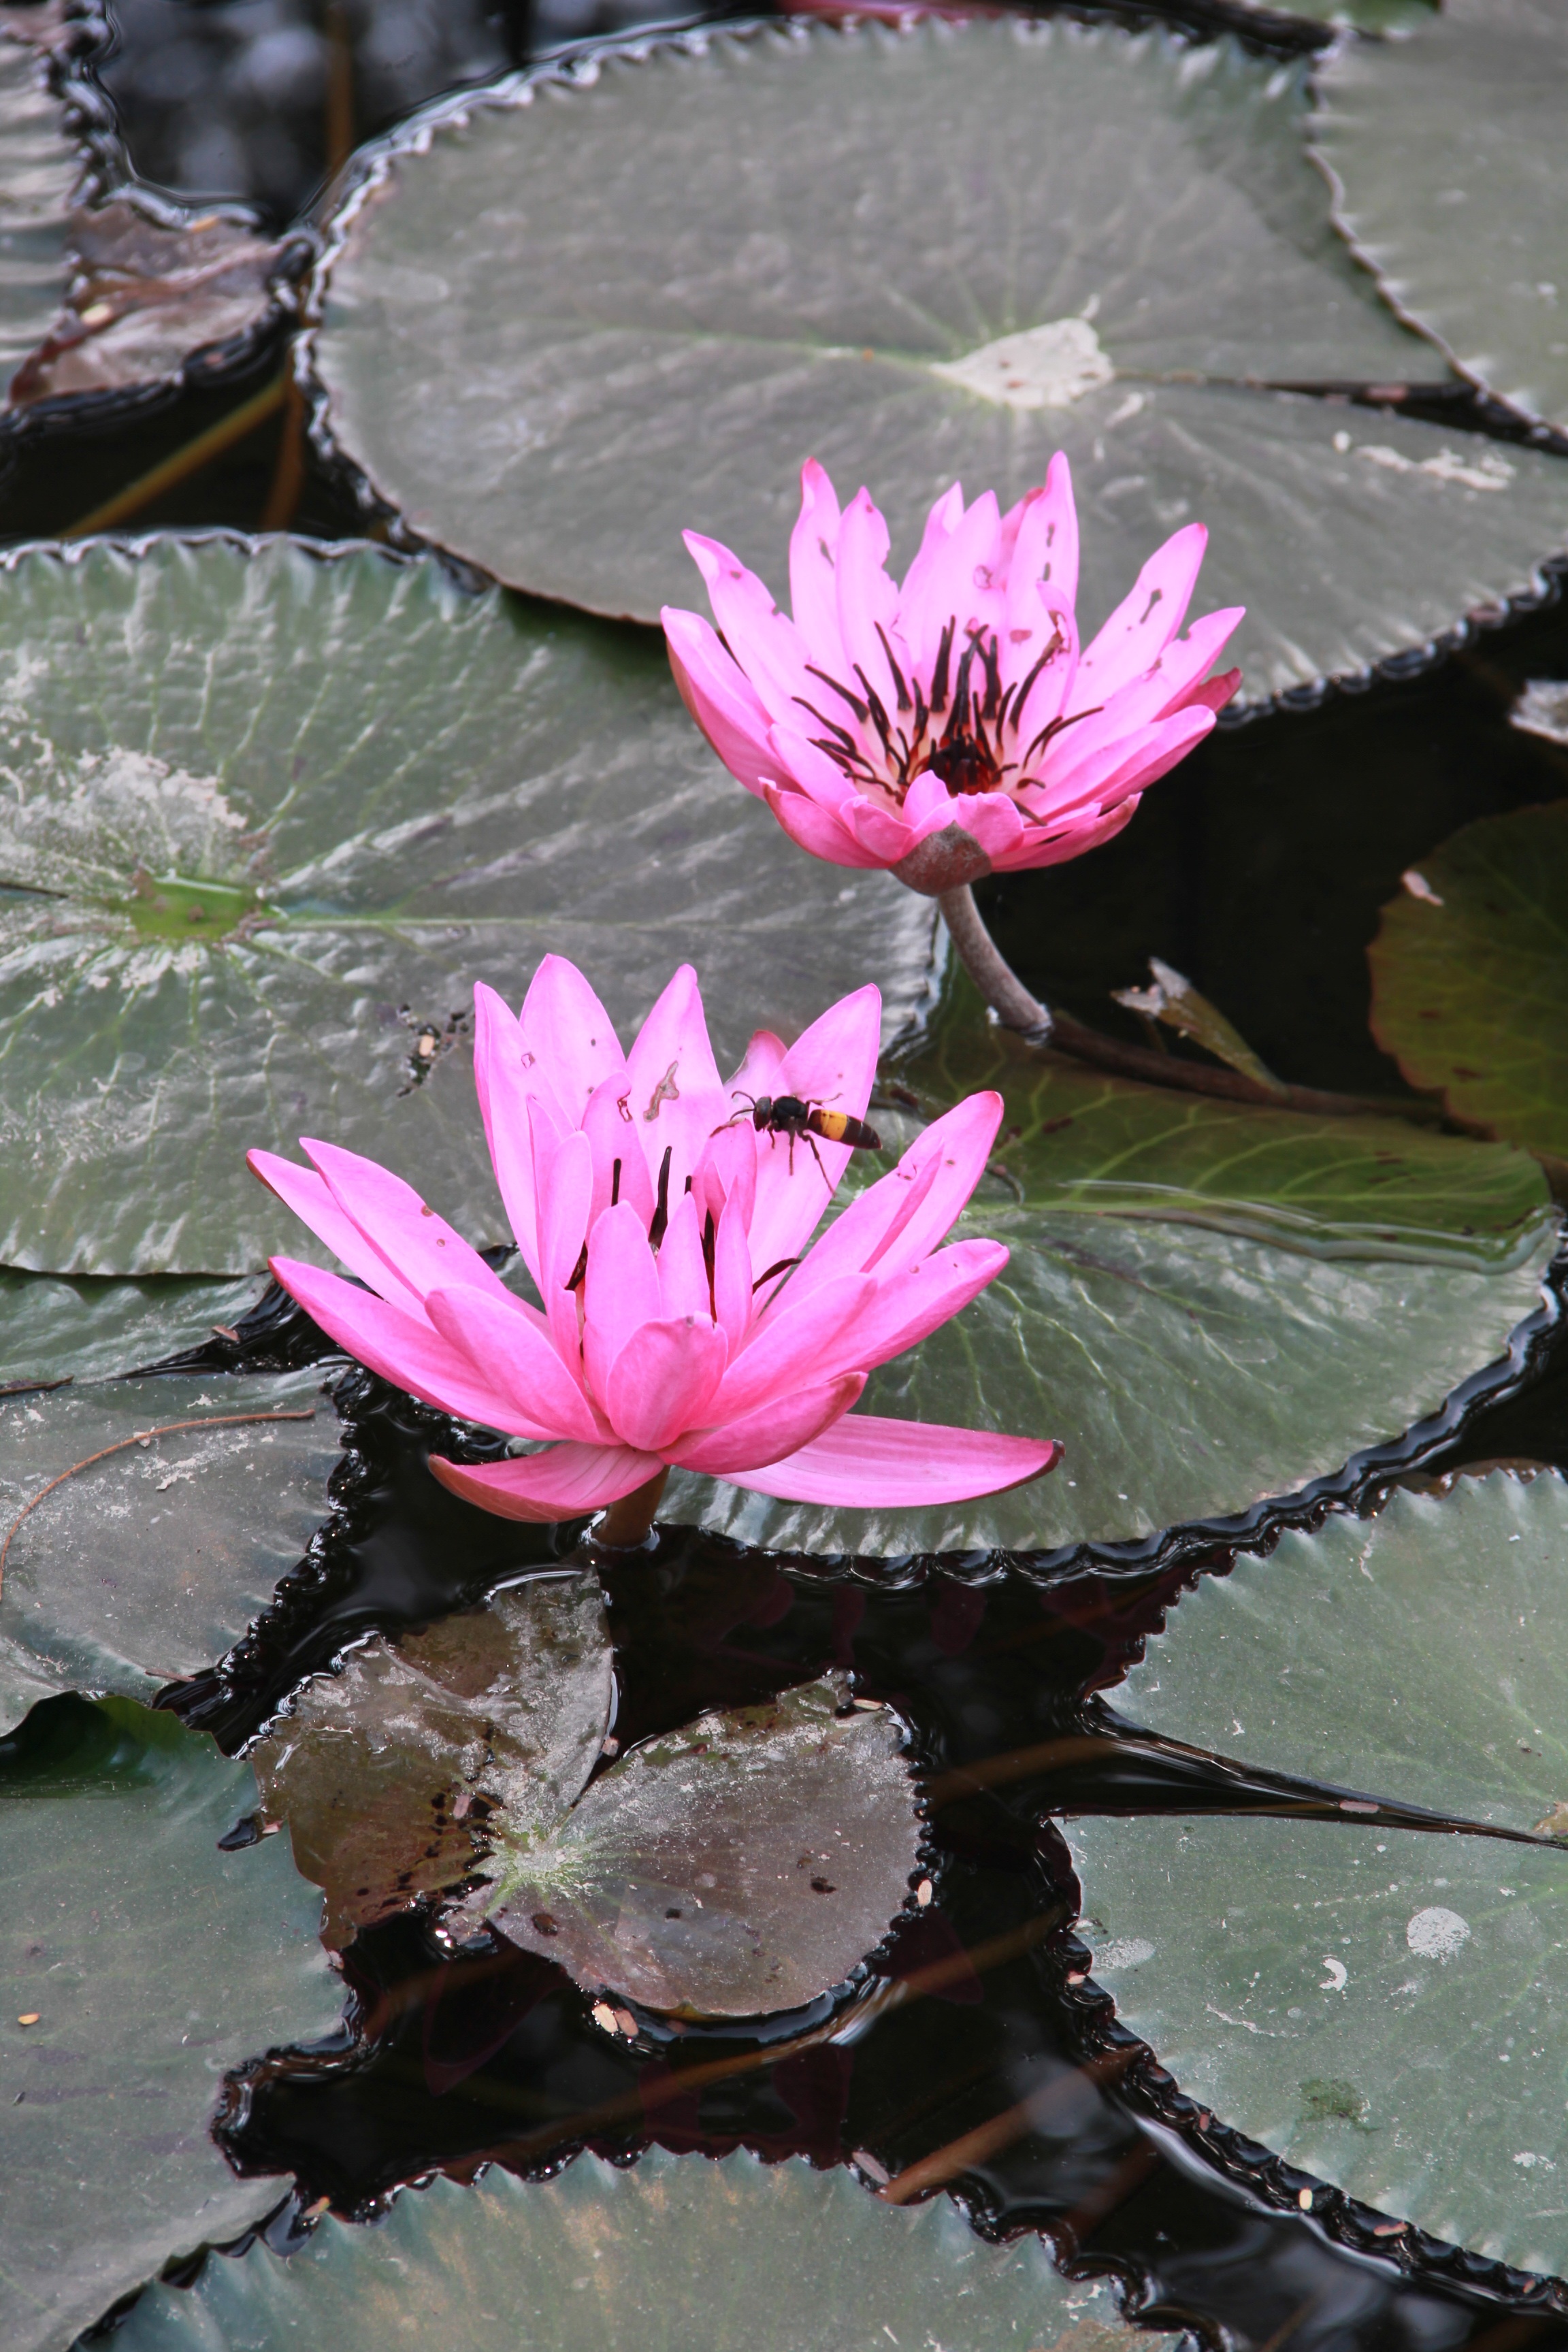
blossom, plant, leaf, flower, petal, summer, botany, aquatic plant, flora, lotus flower, shrub, flowering plant, land plant